Stan Kenton

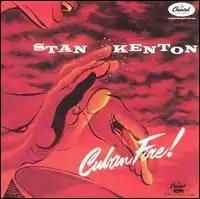

Kenton's first appearance in New York was in February 1942 at the Roseland Ballroom, with the marquee featuring an endorsement by Fred Astaire. By late 1943, with a contract with the newly formed Capitol Records, a popular record in "Eager Beaver", and growing recognition, the Stan Kenton Orchestra was gradually catching on; it developed into one of the best-known West Coast ensembles of the 1940s. Its soloists during the war years included Art Pepper, briefly Stan Getz, altoist Boots Mussulli, and singer Anita O'Day. By 1945, the band had evolved. The songwriter Joe Greene provided the lyrics for hit songs like "And Her Tears Flowed Like Wine" and "Don't Let the Sun Catch You Cryin'". Pete Rugolo became the chief arranger (extending Kenton's ideas), Bob Cooper and Vido Musso offered very different tenor styles, and June Christy was Kenton's new singer; her hits (including "Tampico" and Greene's "Across the Alley from the Alamo") made it possible for Kenton to finance his more ambitious projects.